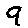
Label: 9